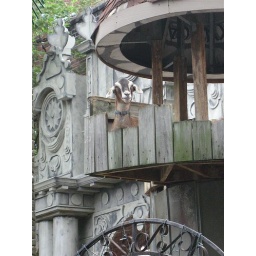
Brown goat climbed the tower and settled in to watch people in the crowd as they moved around.